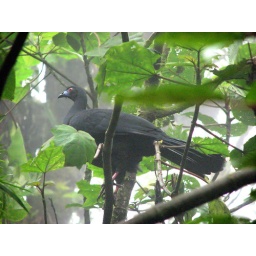
Found in Monteverde cloud forest